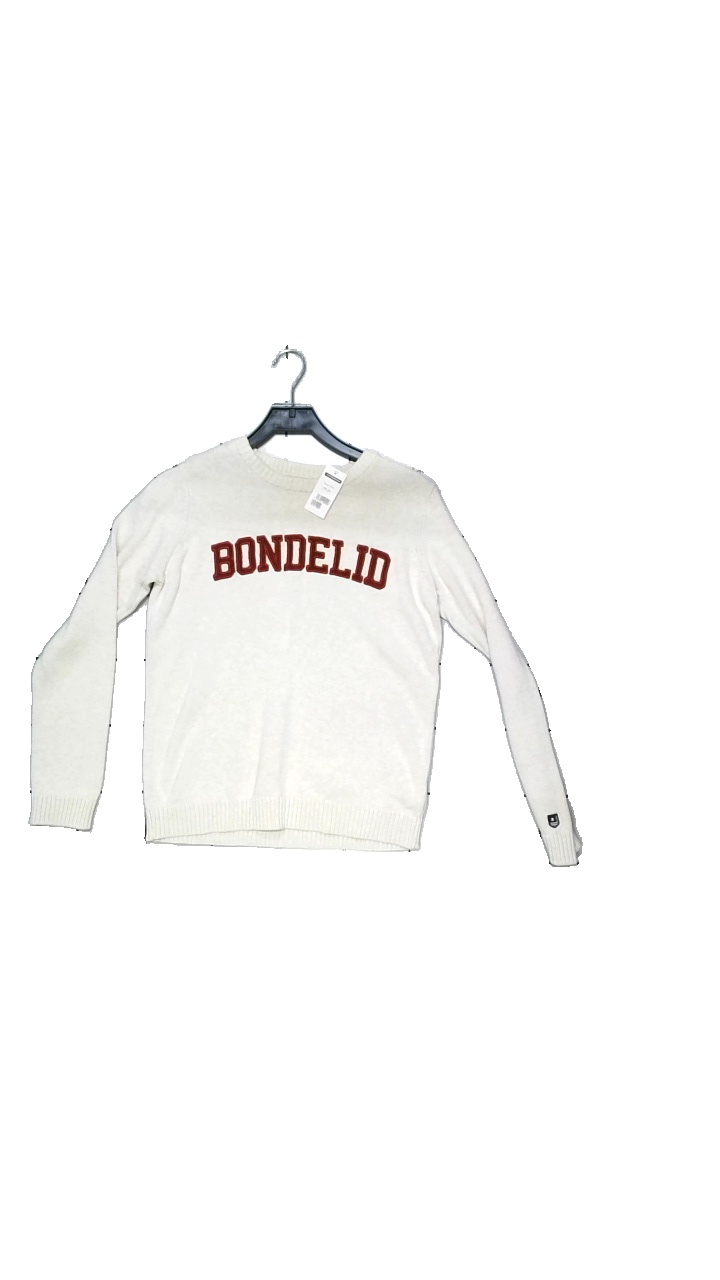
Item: Sweater (Ladies)
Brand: Bondelid
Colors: Beige, Red
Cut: Regular
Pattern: Embroidered
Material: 100% cotton
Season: Autumn
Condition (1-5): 5
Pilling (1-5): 3
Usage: Reuse
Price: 100-150